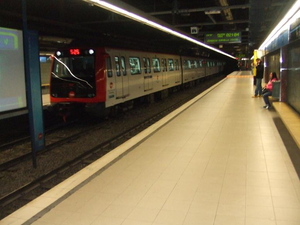
La ligne 5 du métro de Barcelone est une ligne de chemin de fer métropolitaine souterraine intégrée au réseau de métro de Barcelone qui dessert la ville de Barcelone et la relie aux municipalités de Cornellà de Llobregat, Esplugues de Llobregat et Hospitalet de Llobregat.